308th Air Refueling Squadron

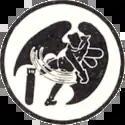
318th Bombardment Squadron Emblem

The 318th Bombardment Squadron was established in early 1942 as a Boeing B-17 Flying Fortress heavy bombardment squadron. It was part of Second Air Force as a heavy bomber Operational Training Unit (OTU). The OTU program involved the use of an oversized parent unit to provide cadres to "satellite groups".